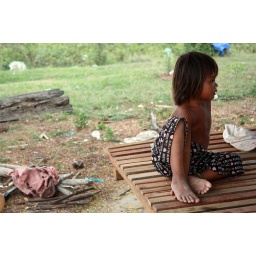
Phnom Penh - Local village - Young girl in Calvin Klein pants 02